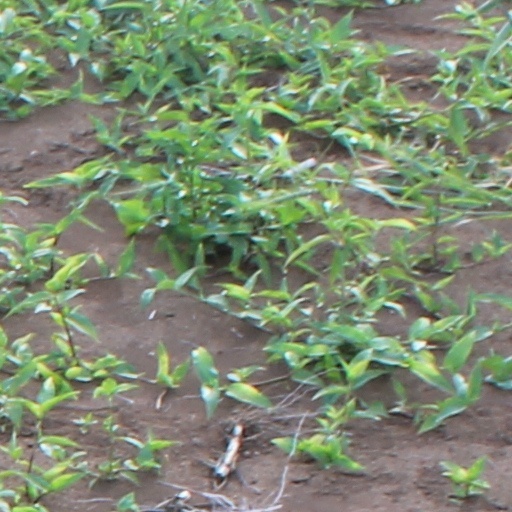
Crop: wheat